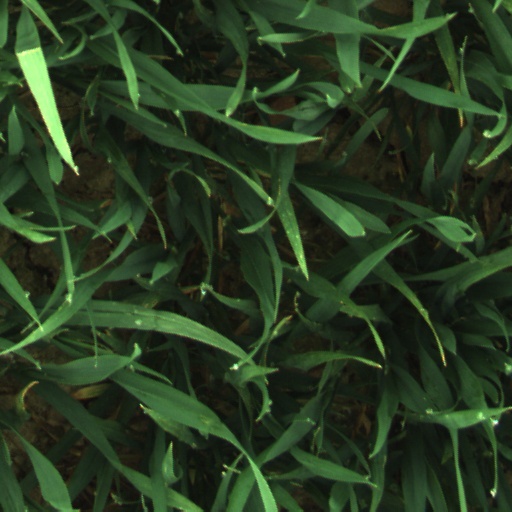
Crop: wheat